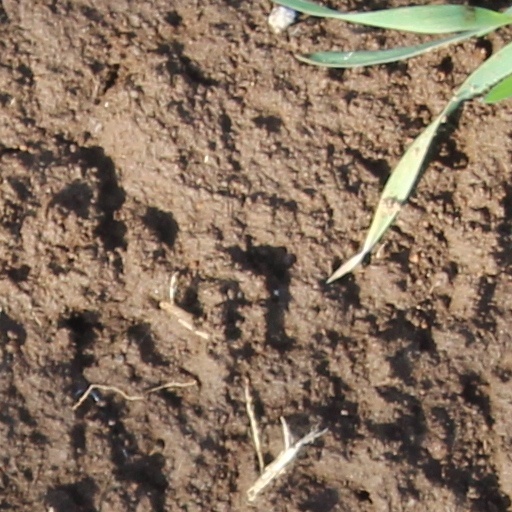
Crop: wheat